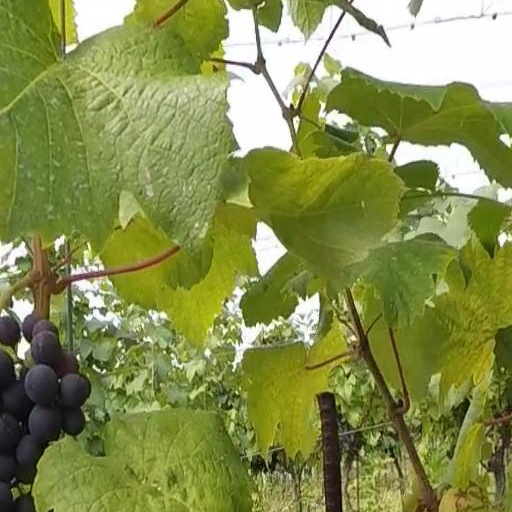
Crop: grape